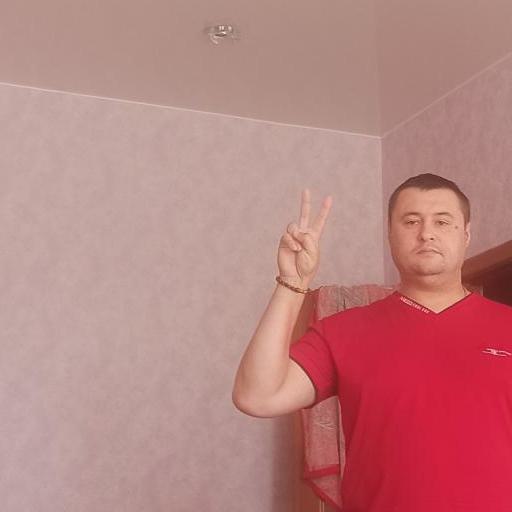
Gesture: peace